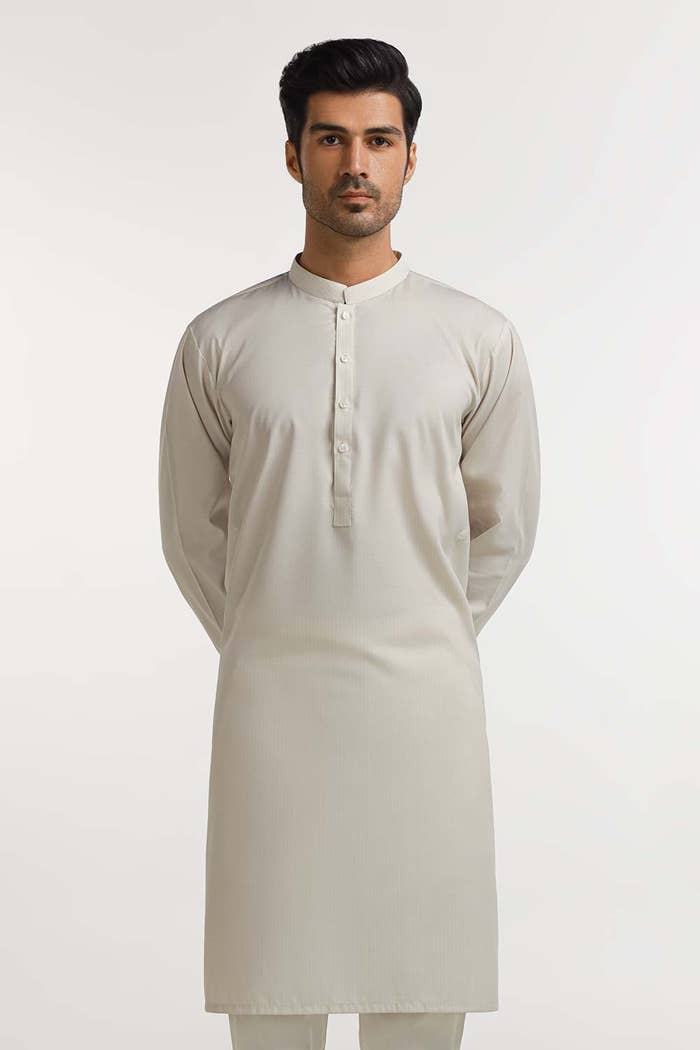
cream kurta pants